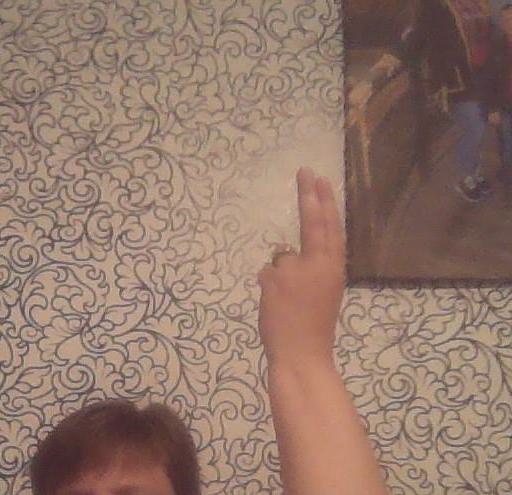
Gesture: two_up_inverted